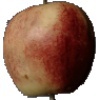
Label: Apple Red 3